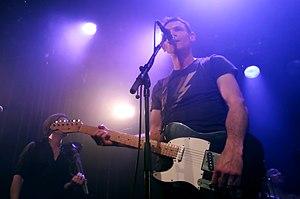
Concert unique de Tri Bleiz Die, dix ans après l'arrêt du groupe, le 8 janvier 2016 au Ferrailleur à Nantes.
Tri Bleiz Die est un groupe de punk rock breton originaire de Nantes, en Loire-Atlantique. Le groupe, qui chante uniquement en breton, est formé en 1998 et séparé en 2006. Le groupe se réunit pour un concert au Ferrailleur, à Nantes, en 2016 et se reforme en 2018.